Die Moskau-Connection

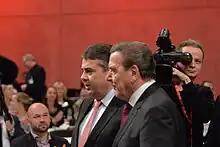
Gabriel and Schröder in 2015 at the SPD party conference

According to the preface, Bingener and Wehner want to show how Germany could become dependent on Russia for energy. This was due to mistakes made by the German government, in which an "influential network" with Schröder at its centre played a major role. Schröder, the Minister President of Lower Saxony (1990–1998) and Chancellor of Germany (1998–2005), had intermingled political and economic interests and used his contacts even after his chancellorship. Not only social democrats, but also entrepreneurs and business managers had been part of the network (p. 7(/8).